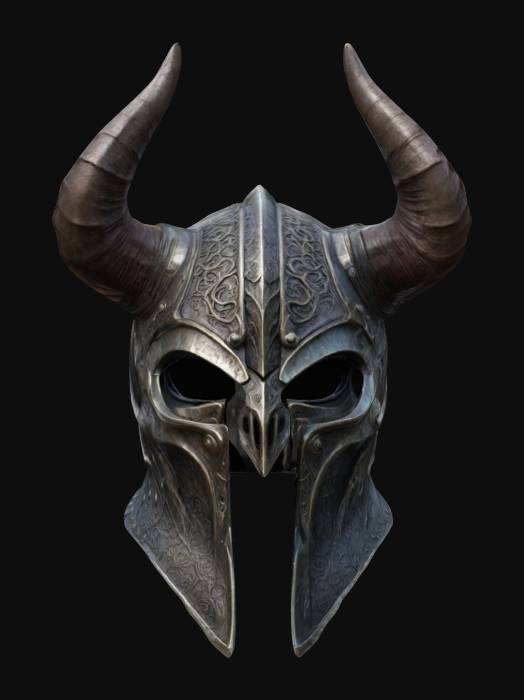
미적 점수 (1~10점): 7